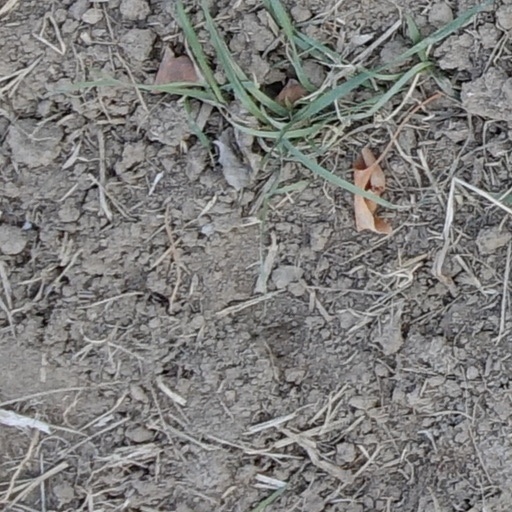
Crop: wheat